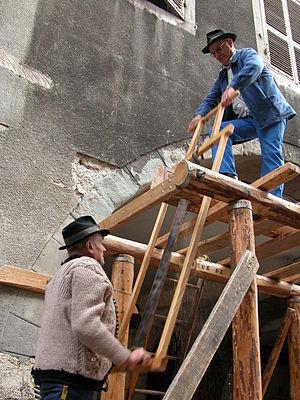
Scieurs de long.
Le scieur de long est une personne dont le métier consiste à débiter avec une scie des troncs d'arbre dans leur longueur, c'est-à-dire dans le sens du fil.